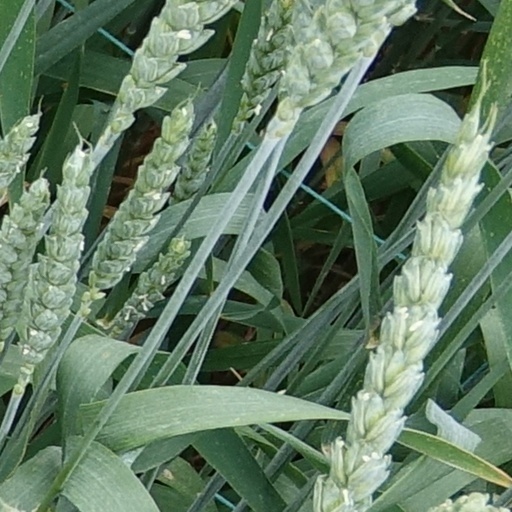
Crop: wheat